DATAIX

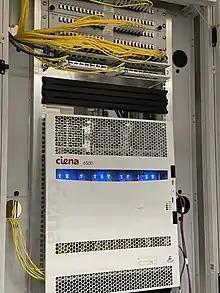
The Ciena 6500 system at the Equinix AM4 data center in Amsterdam

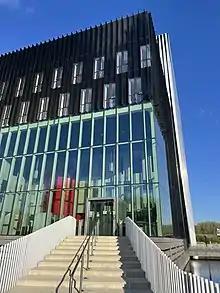
Equinix Data Center in Amsterdam, where GlobalNet equipment is installed

DATAIX was launched in 2009. The founders used their own money as investment. At the start, DATAIX purchased part of the fiber-optic network, and partly built it specifically for the project. Peering LLC, which owned the DATAIX network, was closely connected to the relatives of Pavel Durov: half-brother Mikhail Petrov, who worked at Selectel, and his mother Albina Durova (the latter owned 25.5% of the company from July 2012 to November 2013).